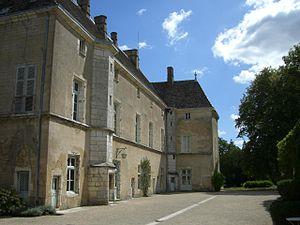
Le corps de logis du château de Germolles
Le château de Germolles, situé au cœur de la Bourgogne, non loin de Beaune et de Chalon-sur-Saône, est la mieux préservée des résidences des ducs de Bourgogne. Bâtie dans la seconde moitié du XIVᵉ siècle, cette demeure témoigne d’une page importante de l’histoire régionale. Le château est en outre l'un des rares exemples des demeures de ce type encore bien conservées en France pour le XIVᵉ siècle et la première moitié du XVᵉ siècle, où la plupart des palais princiers de cette période ont presque entièrement disparu. Ce site remarquable évoque la vie de cour en France à la veille de la Renaissance. Aujourd'hui, le château est largement ouvert à la visite et organise d'octobre à juin une saison culturelle.
Mellecey est une commune française située dans le département de Saône-et-Loire, à environ dix kilomètres au nord-ouest de Chalon-sur-Saône en région Bourgogne-Franche-Comté.